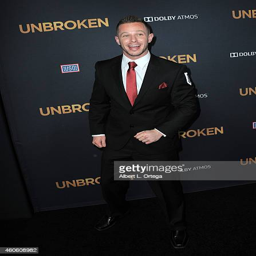
actor arrives for the premiere